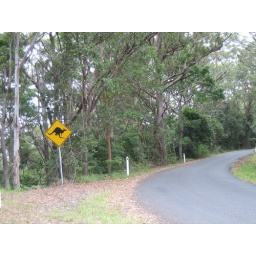
Looks like the kids have modified the sign a bit...Spotted in Lamington National Park on the road up to Binna Burra.